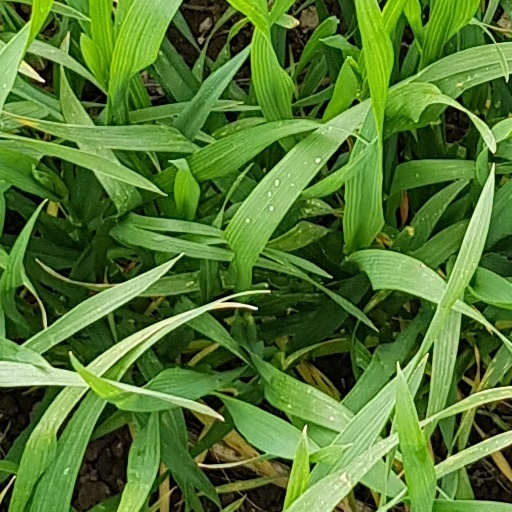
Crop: wheat